Isaac Earnshaw

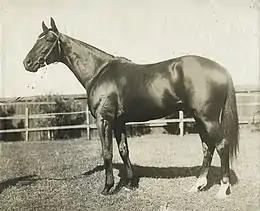
Poseidon, 1906 Melbourne Cup winner

Other winners he trained were: Apologue; Jeweller; Barbarossa; The Skipper, Jacamar, Superb and Imshi. When Clark & Robinson moved to England, he served as their racing manager, and on his death replaced by C. Leslie Macdonald.